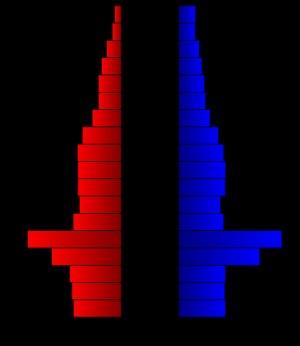
Le comté de Nacogdoches, en anglais : Nacogdoches County, est un comté situé dans l'Est de l'État du Texas aux États-Unis. Fondé le 17 mars 1836, le siège de comté est la ville de Nacogdoches. Selon le recensement des États-Unis de 2010, sa population est de 64 524 habitants. Le comté a une superficie de 2 540 km², dont 2 451 km² en surfaces terrestres. Il comprend en son sein la forêt nationale d'Angelina. Le comté est baptisé en référence à la tribu amérindienne du même nom.